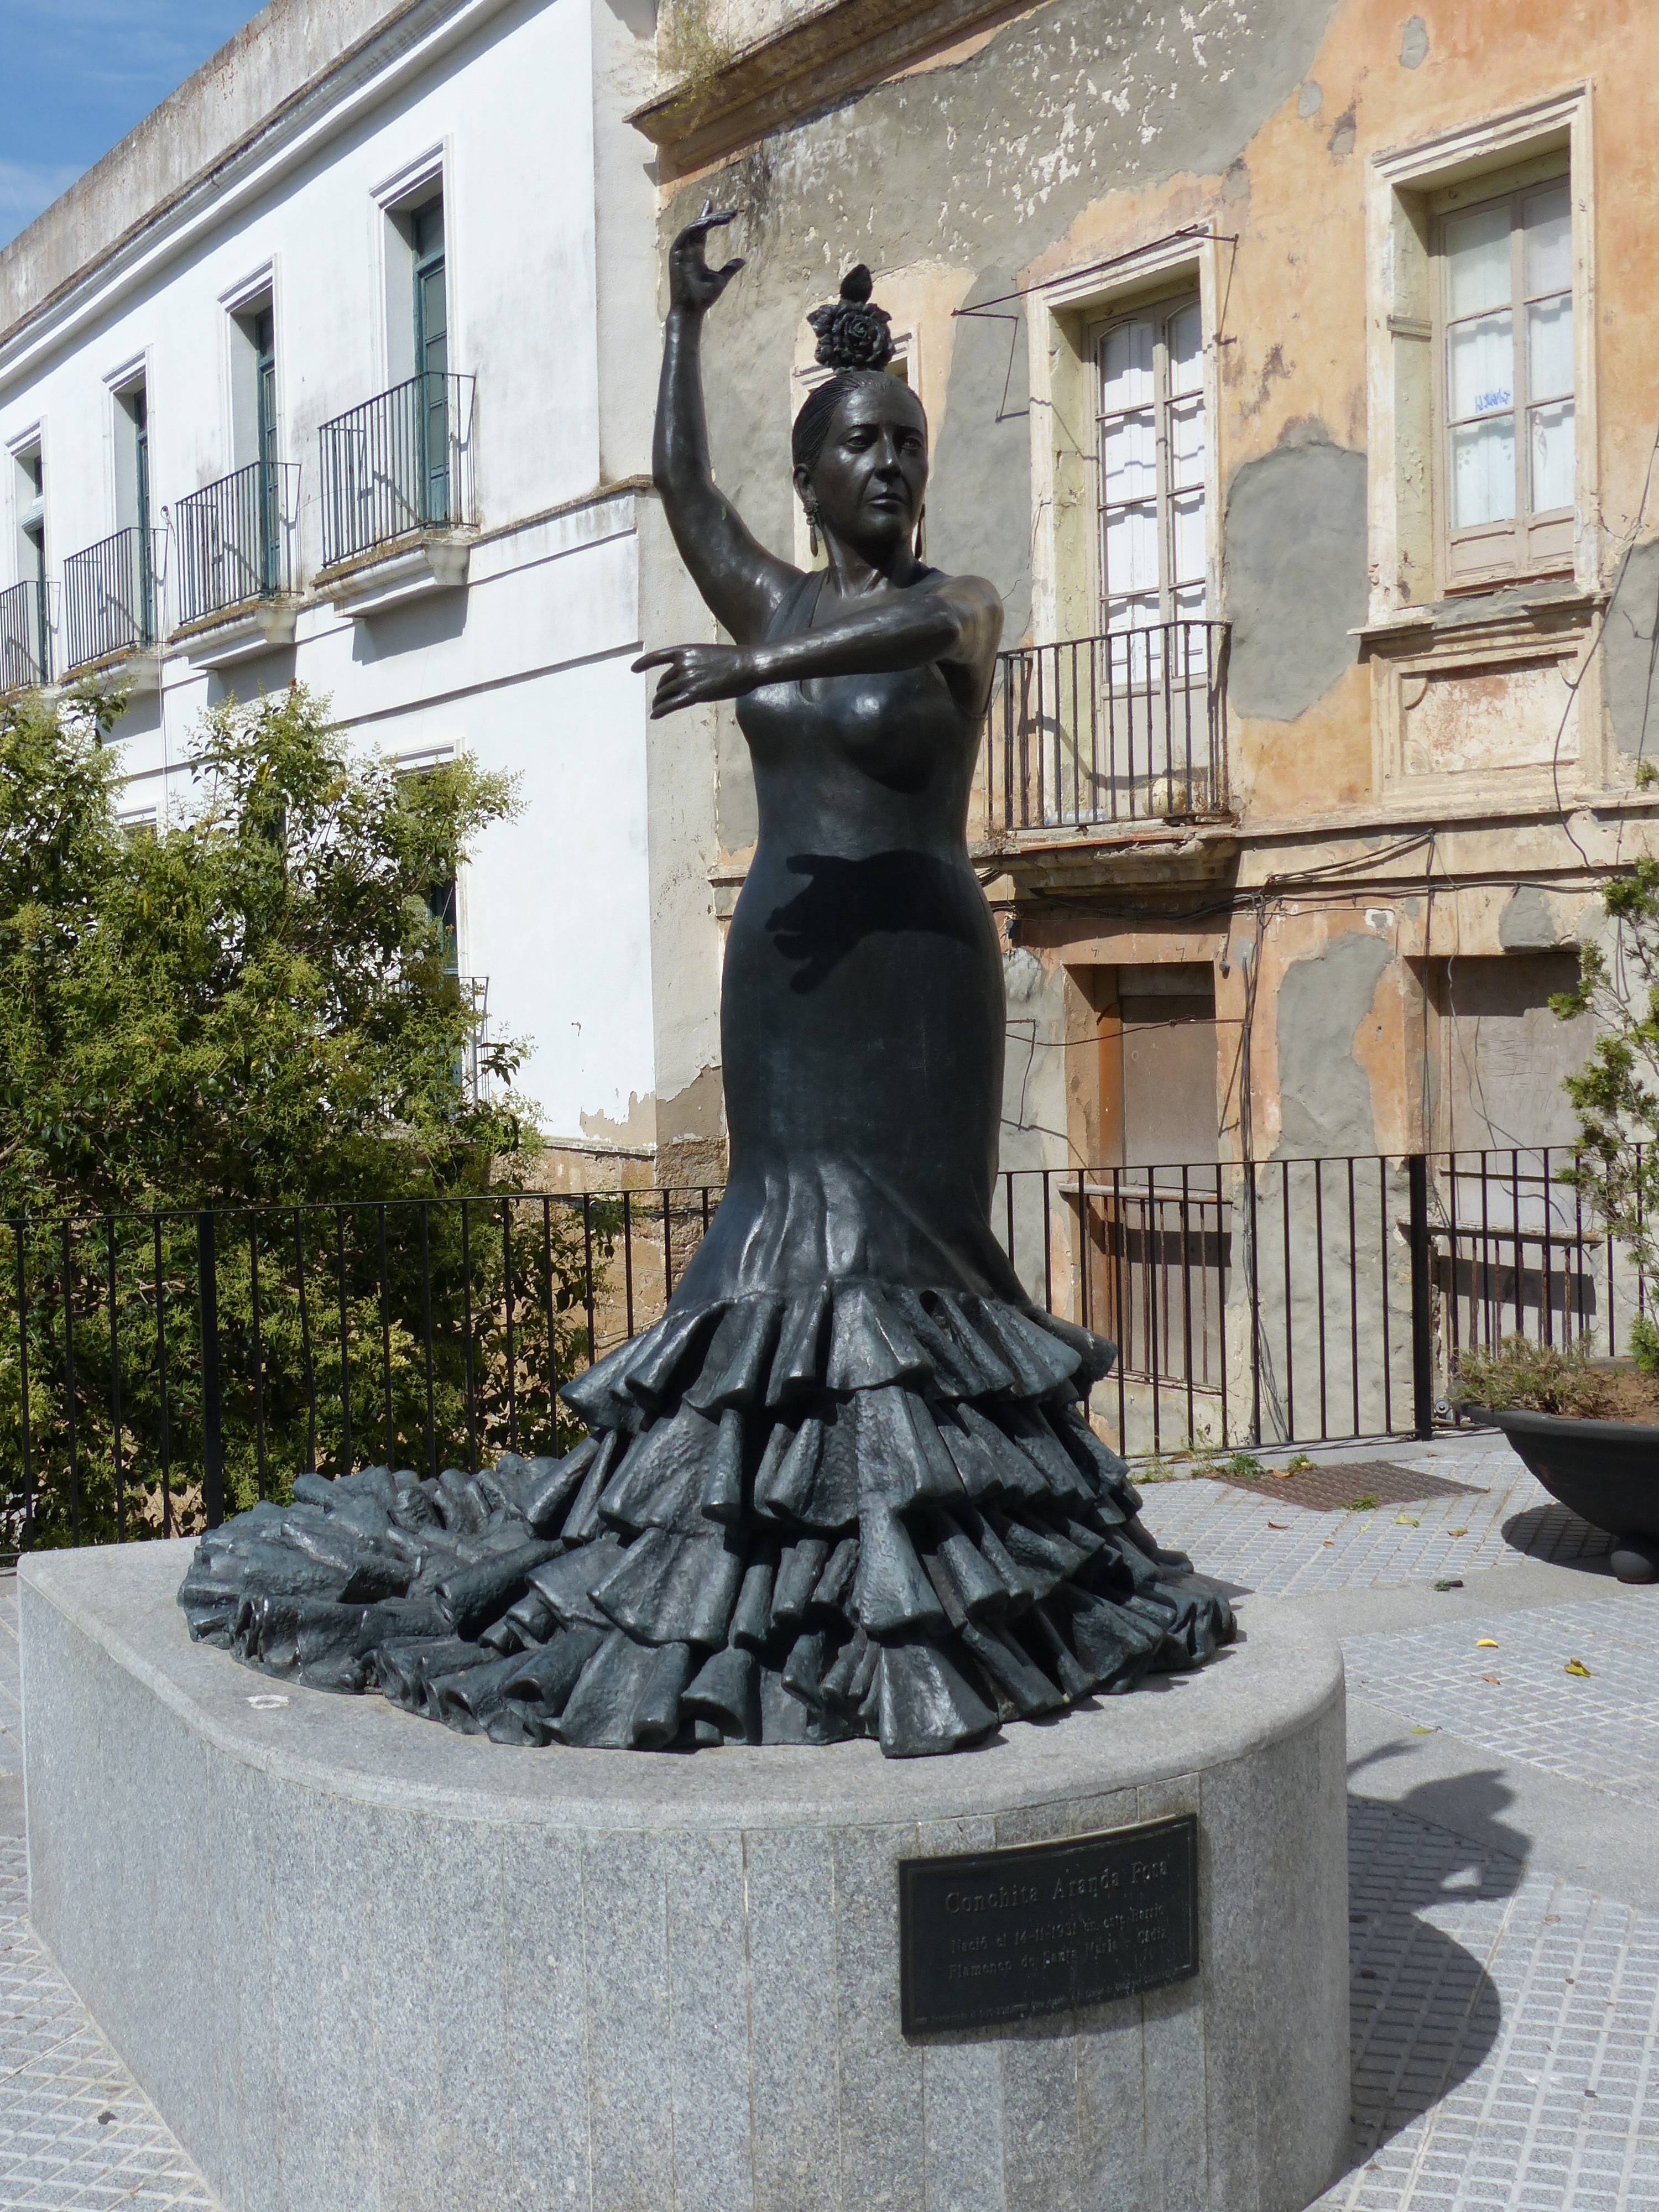
monument, statue, dance, landmark, sculpture, memorial, art, andalusia, flamenco, water feature, jerez, ancient history